1 Kings 19

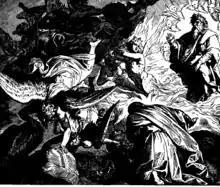
"God Appears to Elijah on Mount Horeb", 1860 woodcut by Julius Schnorr von Karolsfeld

In his lifetime, Elijah only fulfilled one out of three required appointments in 19:15-16, that is of Elisha, who would fulfill the other two appointments, when he later took over Elijah's staff (or his mantle, which was apparently his hallmark; cf. 2 Kings 2:8,14; in 1 Kings 1:8 a different Hebrew word is used). Becoming Elijah's disciple ("servant") required Elisha, who appeared to be a rich farmer, to relinquish his property and family and only to 'follow' Elijah